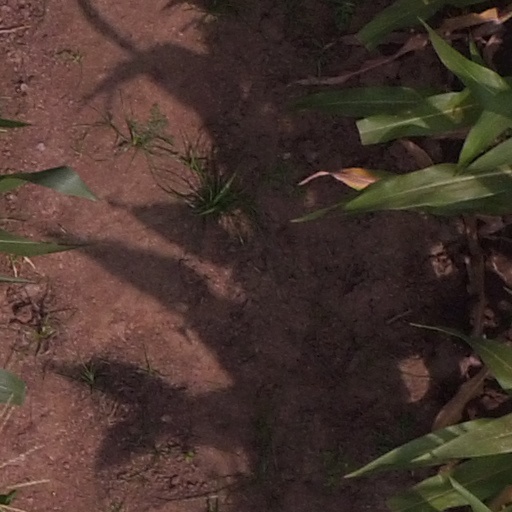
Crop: maize; corn